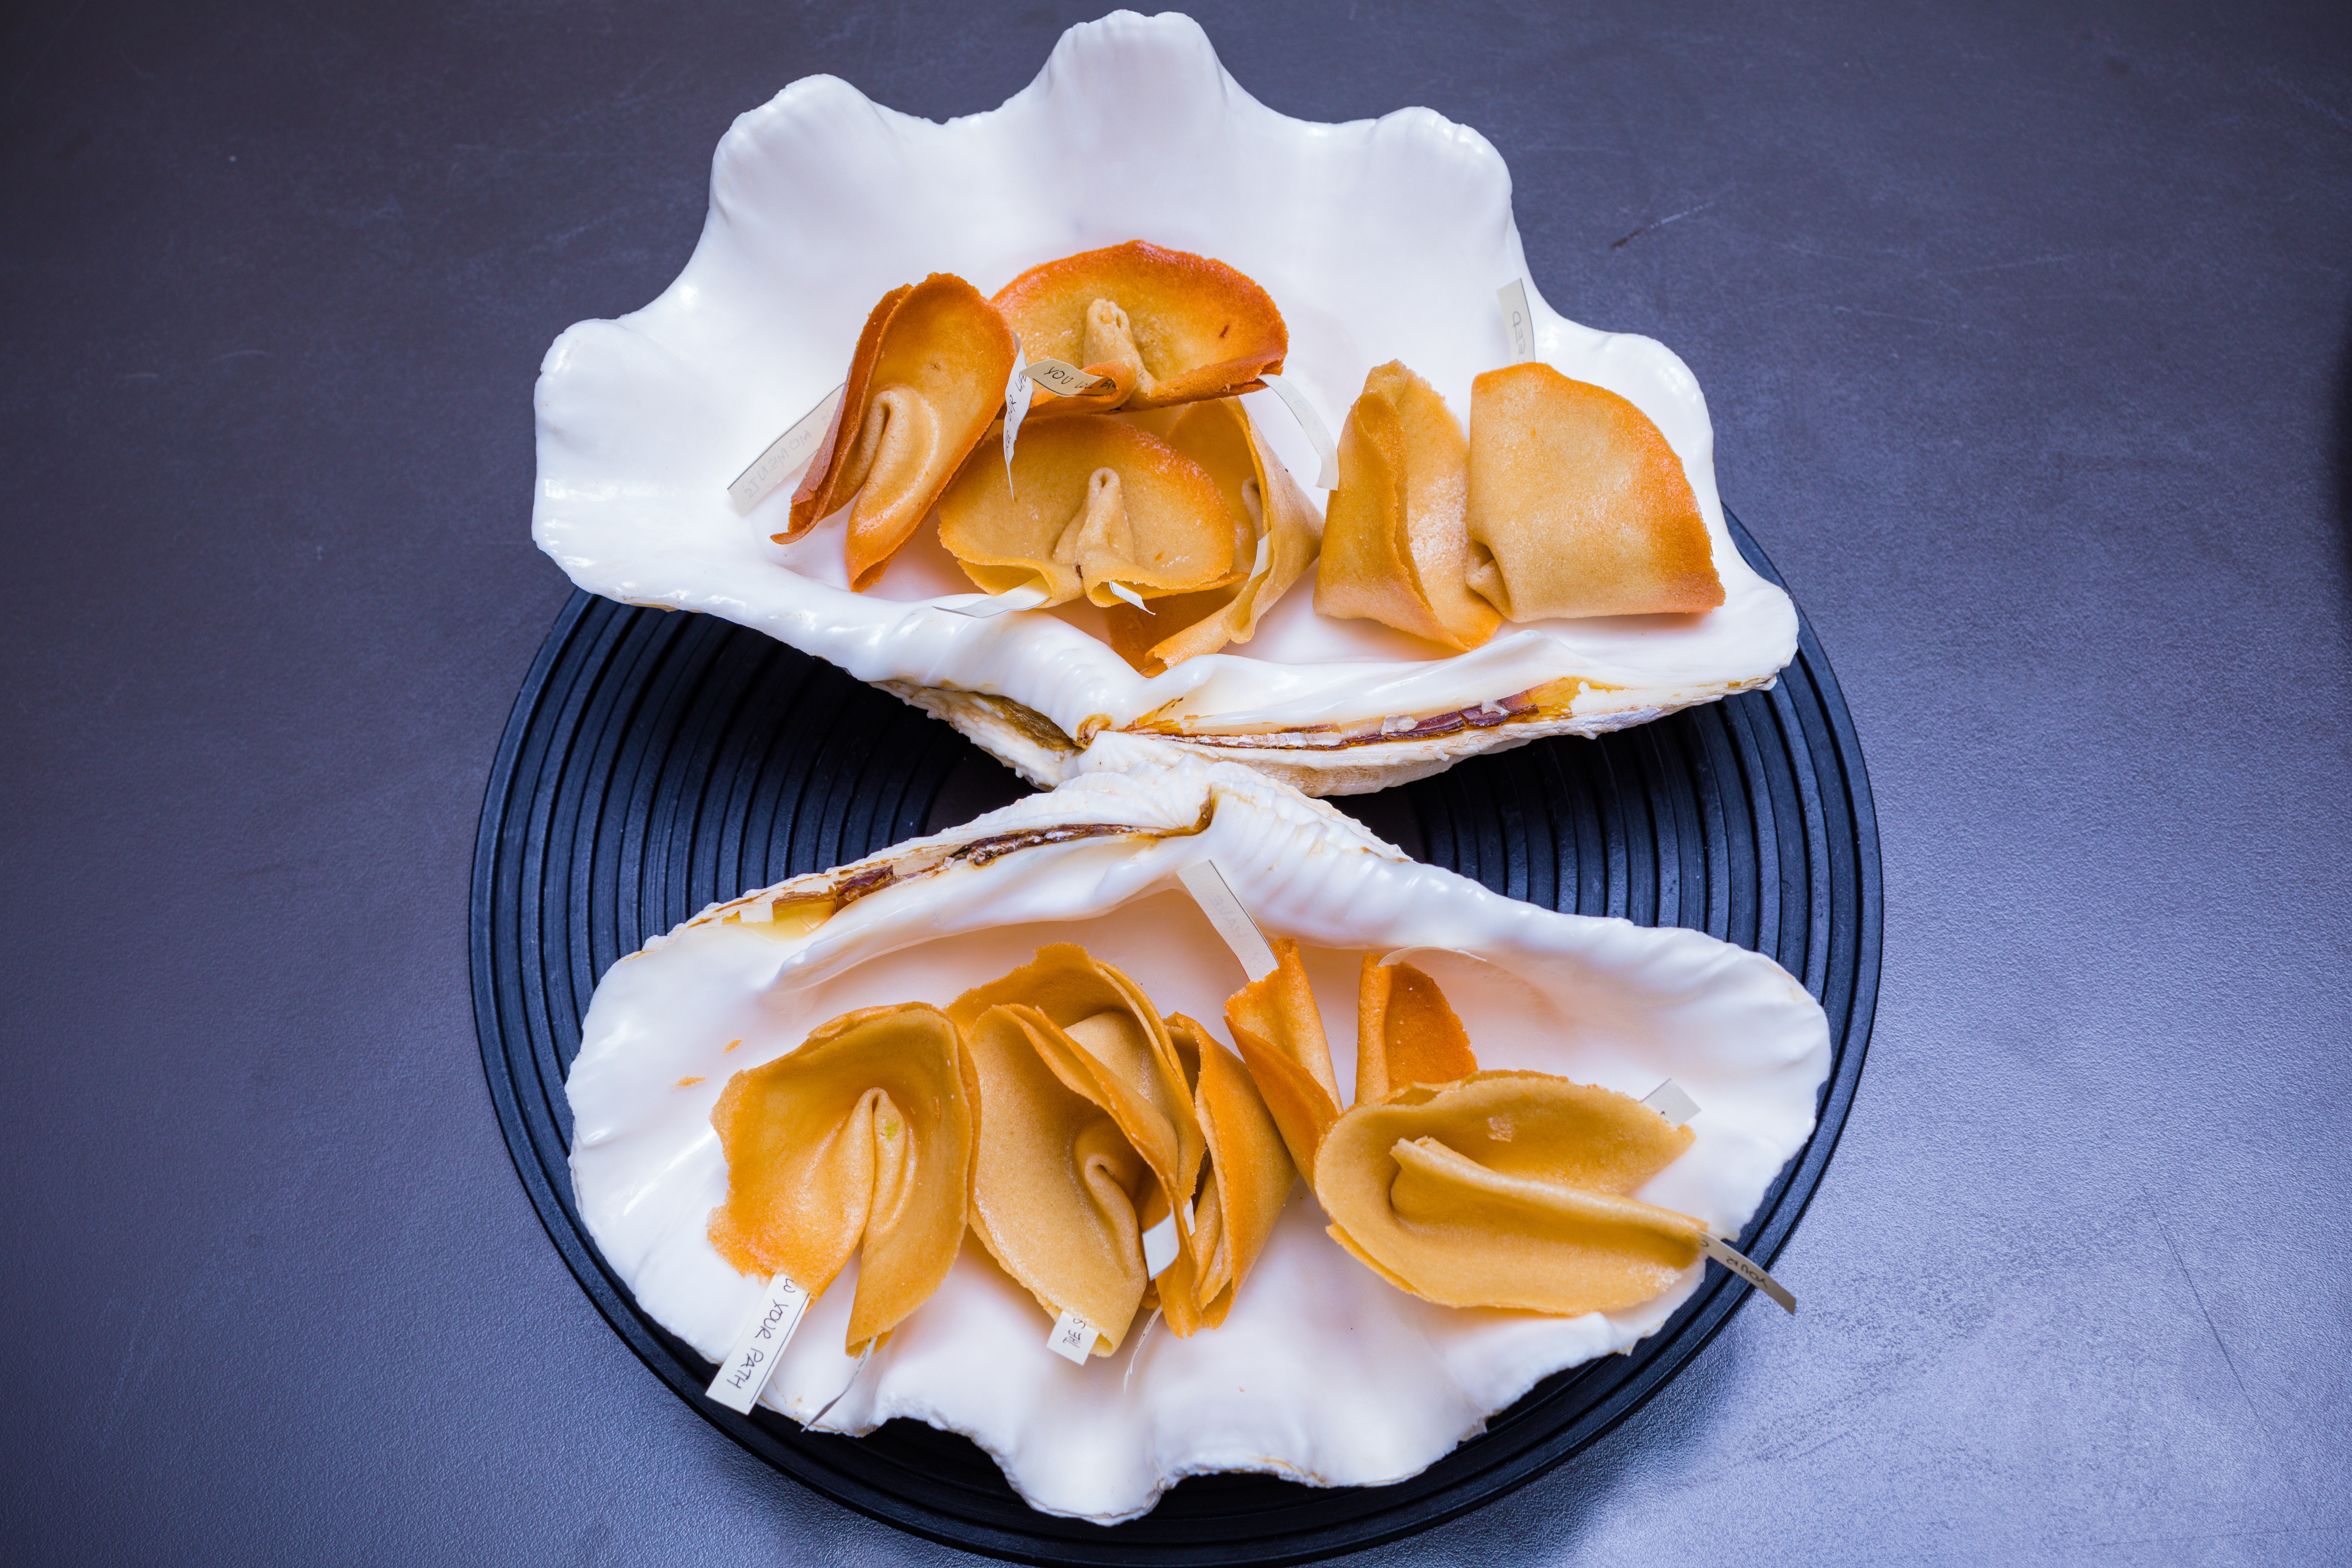
food, tableware, dishware, plant, ingredient, fruit, recipe, cuisine, dish, plate, serveware, staple food, produce, sweetness, platter, peel, baked goods, natural foods, junk food, superfood, comfort food, vegetable, snack, still life photography, finger food, seed, peach, breakfast, kitchen utensil, cooking, icing, culinary art, delicacy, vegetarian food, meal